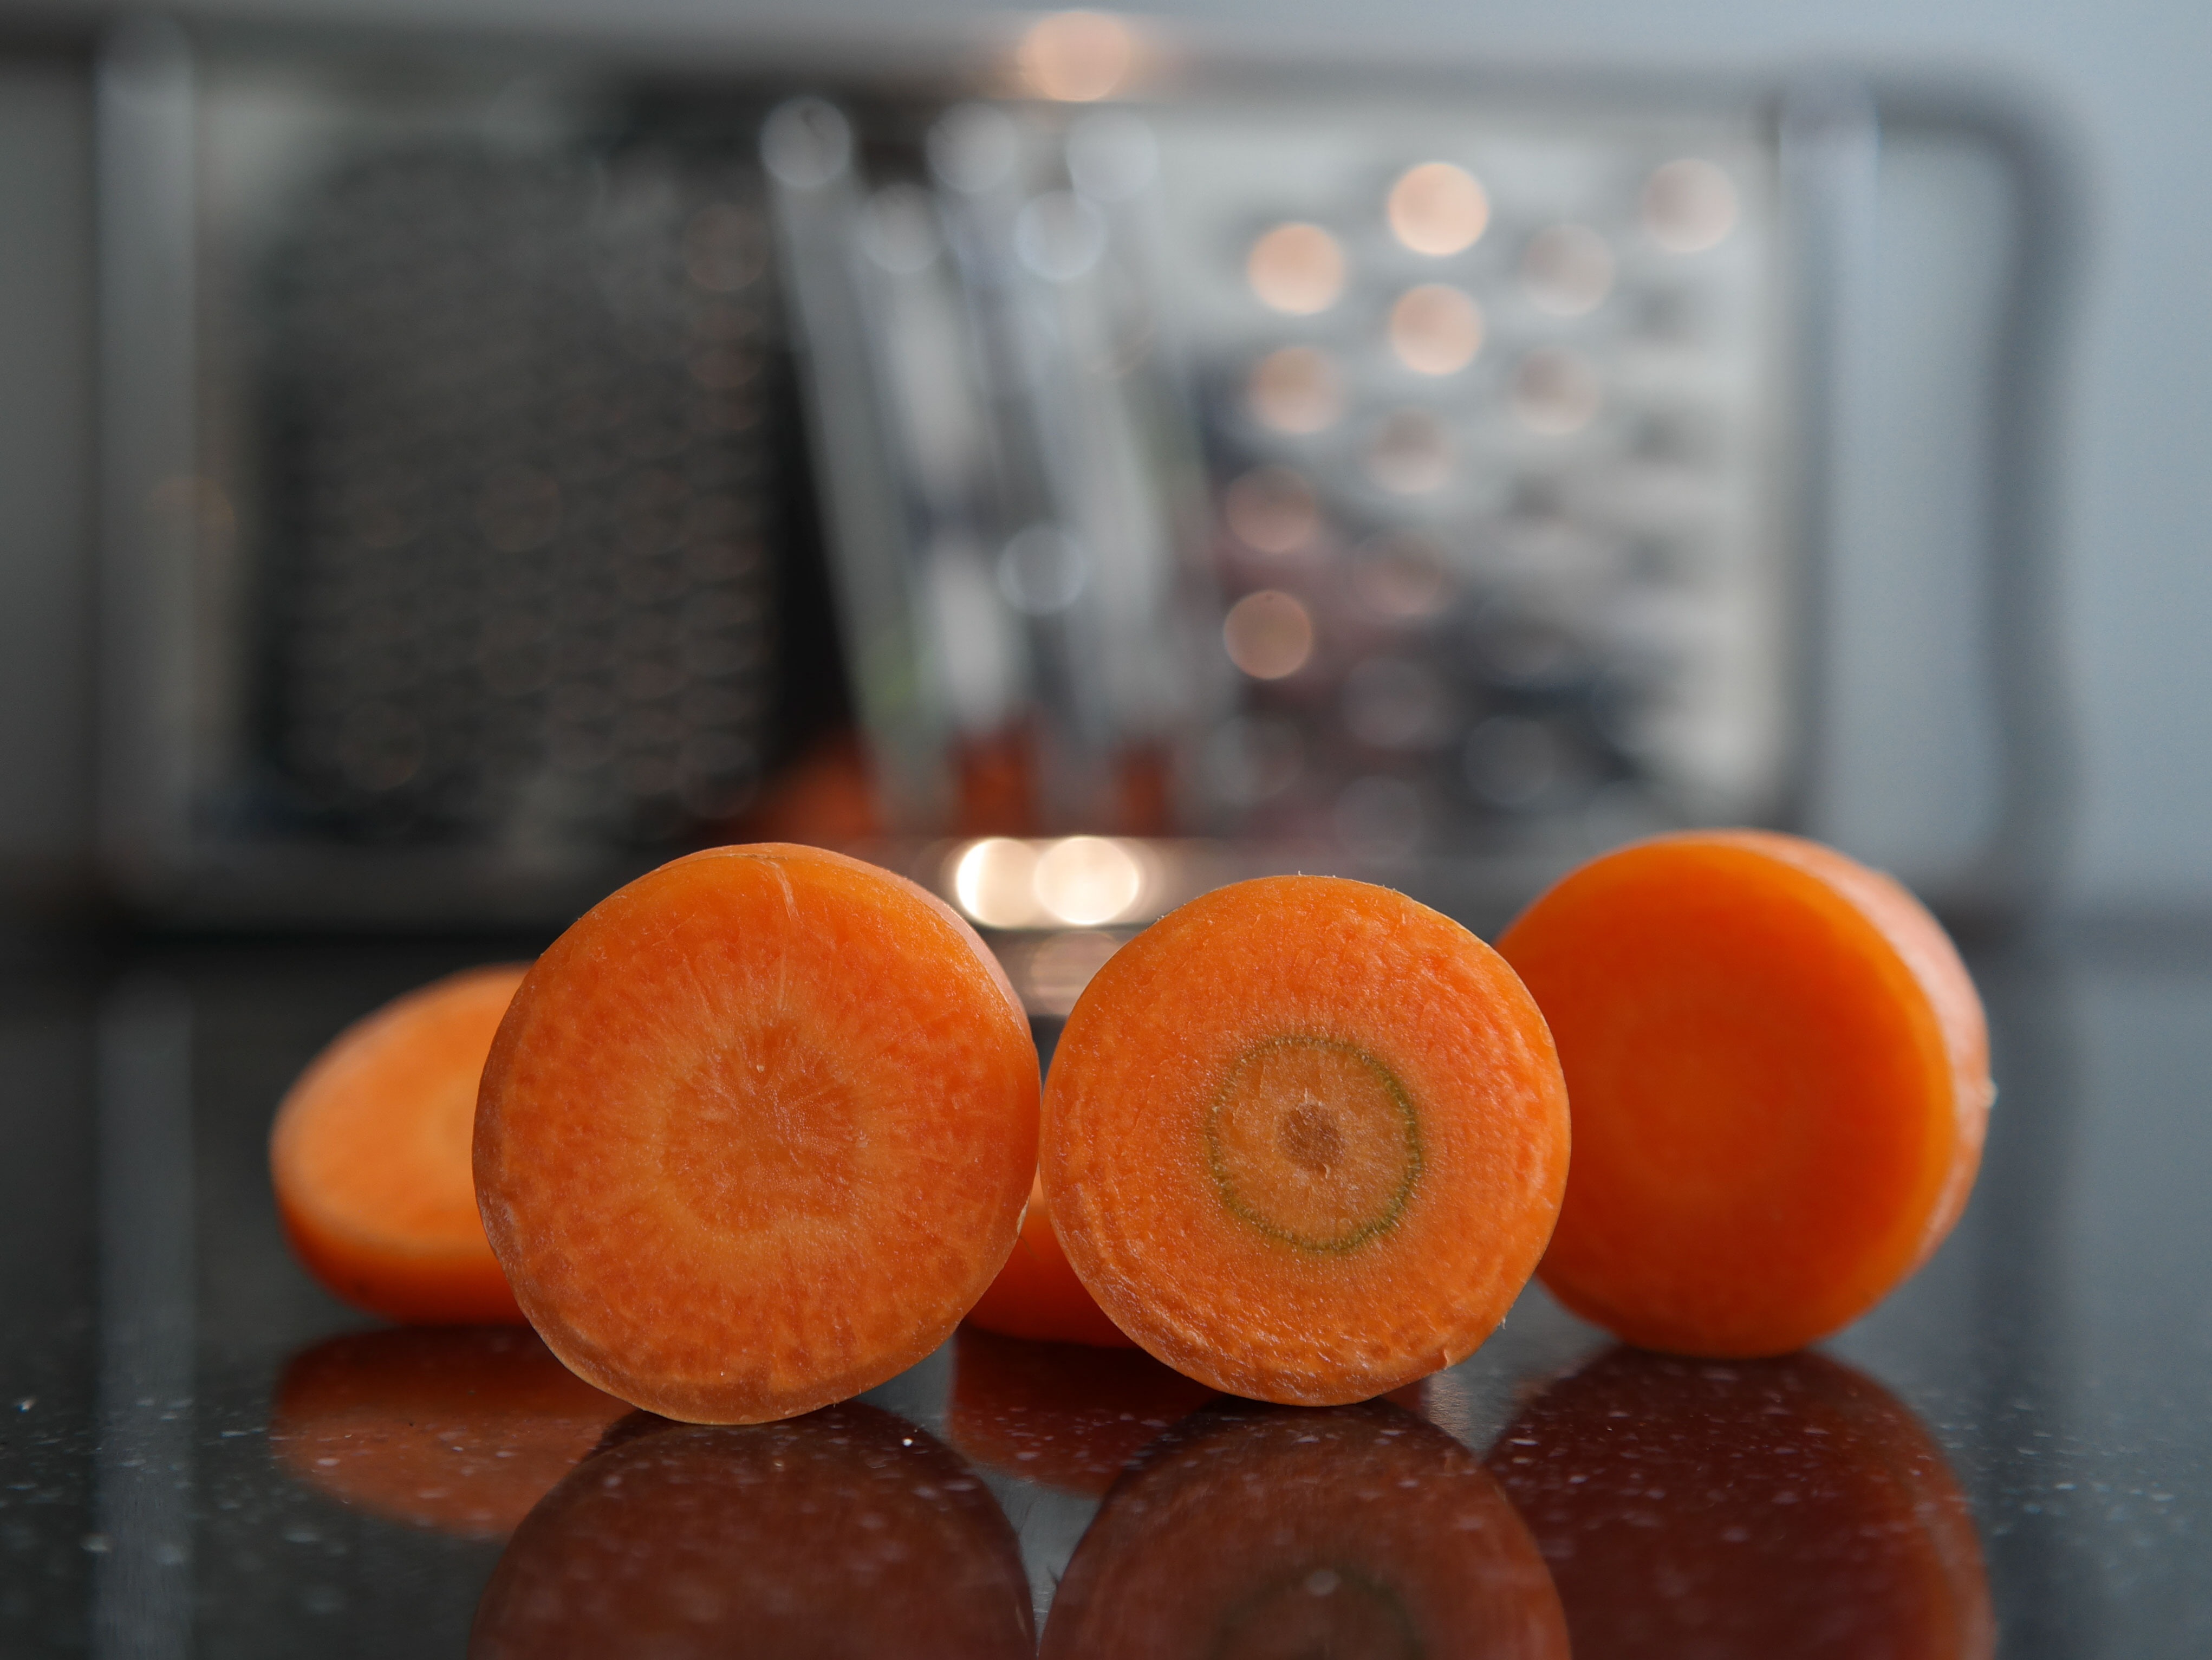
plant, fruit, orange, food, produce, kitchen, baking, root, cutting, vegetables, clementine, citrus, power supply, flowering plant, land plant, food items